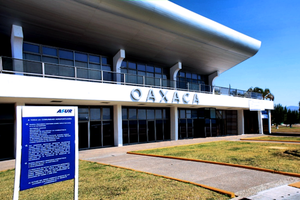
L'aéroport international de Xoxocotlán est un aéroport international situé à Oaxaca, dans l'État de Oaxaca, dans le Sud du Mexique. L'aéroport dispose d'un seul terminal qui gère le trafic aérien national et international. Un salon d'aéroport exploité par Global Lounge Network est situé au terminal.